MS Formosa Queen

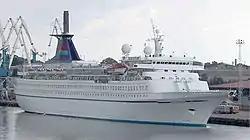
"Sundream" in Tallinn Harbour, 2001

The vessel was constructed in Helsinki, Finland in 1970. Named "Song of Norway", she was the first ship built for cruise line Royal Caribbean International. The vessel was lengthened in 1978, due to the high demand for cruising, and sailed on seven- and fourteen-day cruises out of Miami. As "Song of Norway" she was the first vessel to service the Royal Caribbean proprietary resort of Labadee, Haiti.